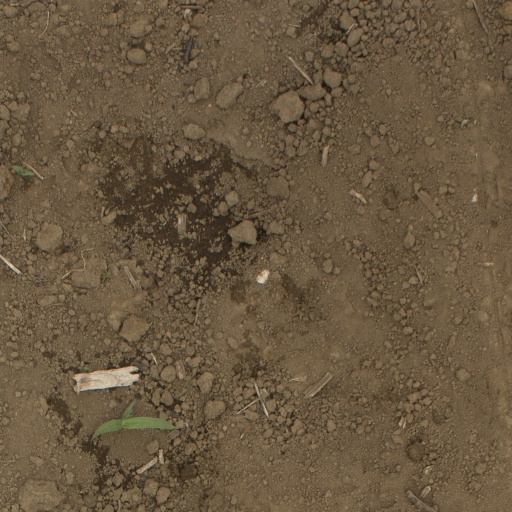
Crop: Jerusalem artichoke